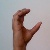
The image shows a hand gesture representing the letter 'C' in Indian Sign Language.